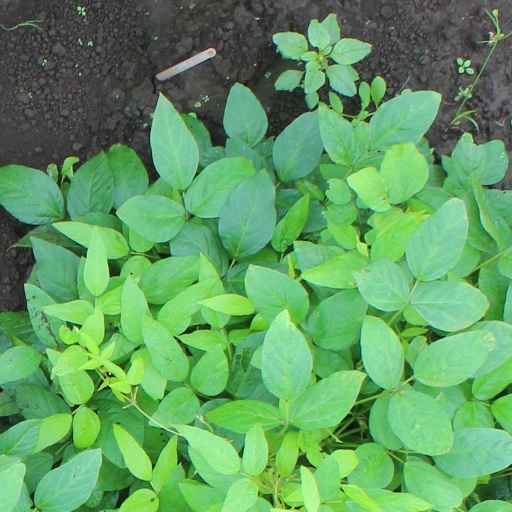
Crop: soybean